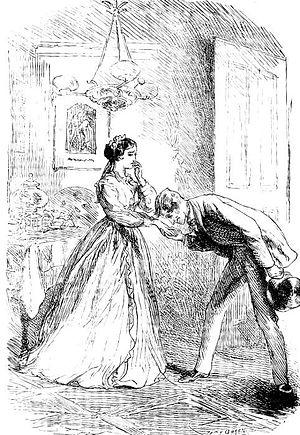
L'Ami commun, quatorzième et dernier roman achevé de Charles Dickens, a été publié par Chapman & Hall en vingt épisodes de feuilleton — comptant pour dix-neuf — en 1864 et 1865, avec des illustrations de Marcus Stone, puis en deux volumes en février et novembre 1865, enfin en un seul la même année. Situé dans le présent, il offre une description panoramique de la société anglaise, la troisième après La Maison d'Âpre-Vent et La Petite Dorrit. En cela, il se rapproche beaucoup plus de ces deux romans que de ses prédécesseurs immédiats, Le Conte de deux cités et Les Grandes Espérances.